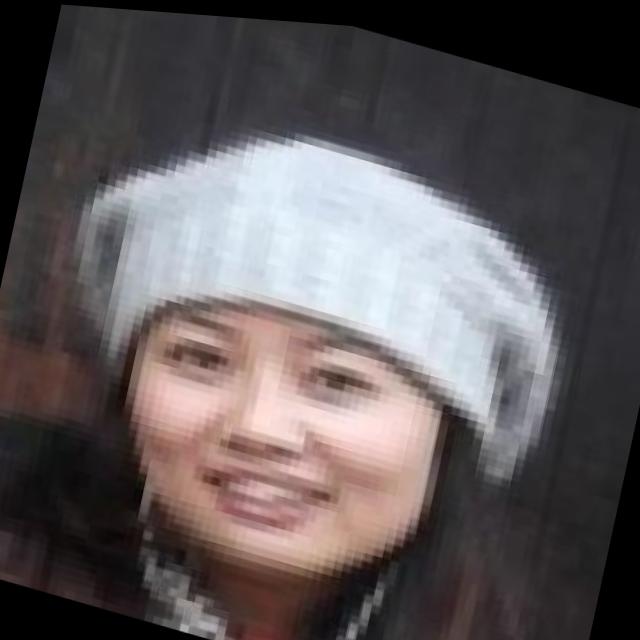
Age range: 21-44